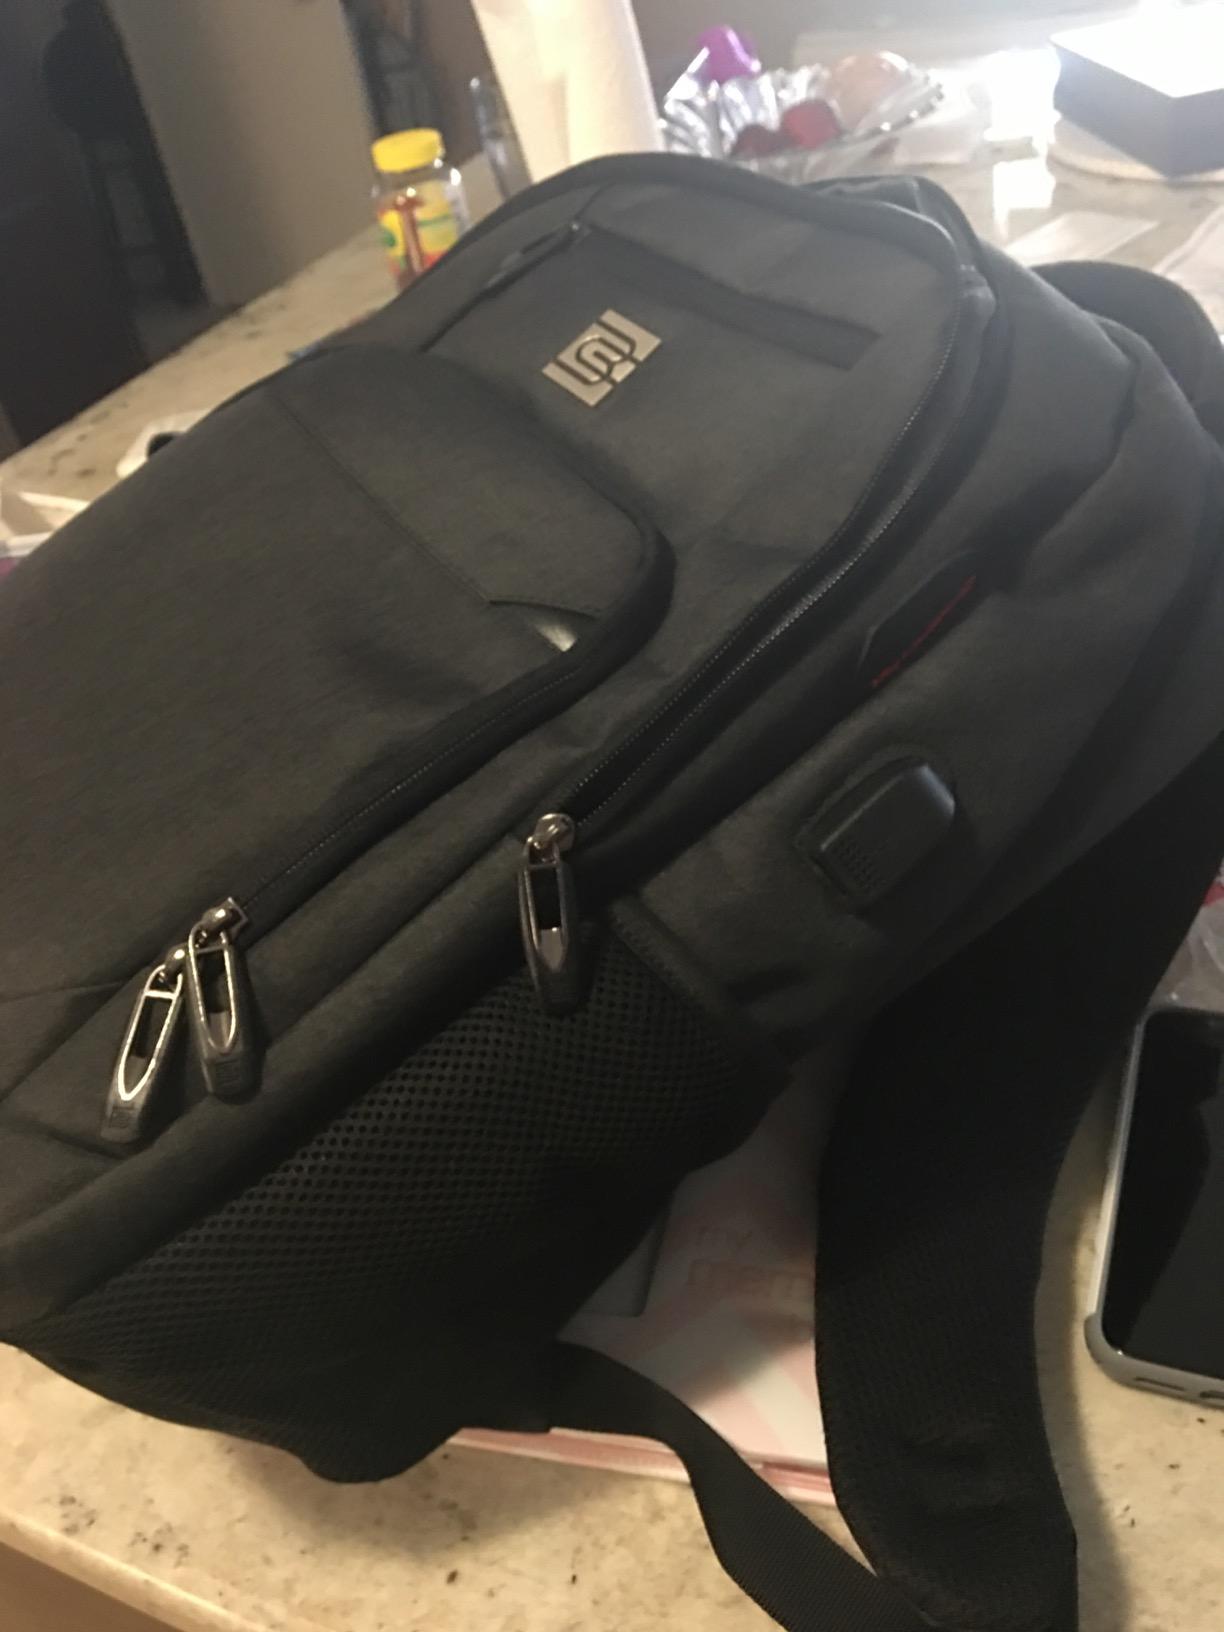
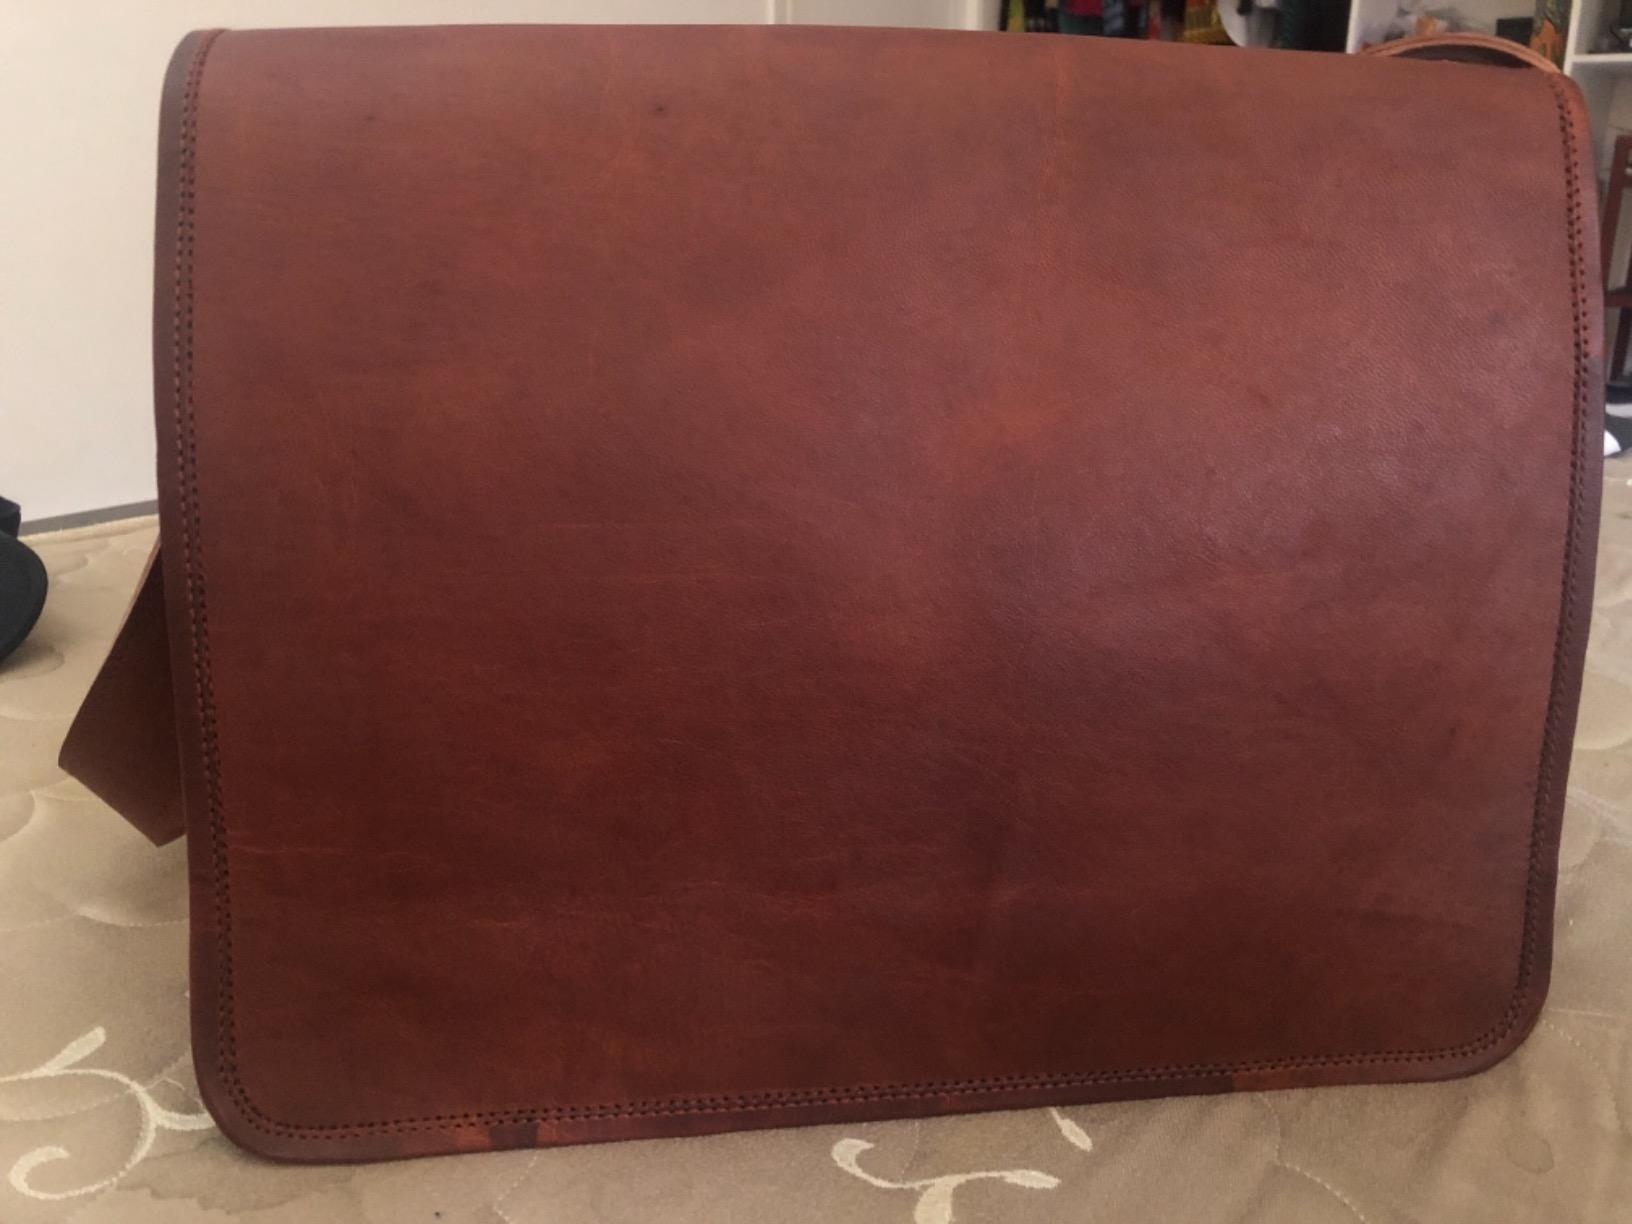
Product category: bag
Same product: no